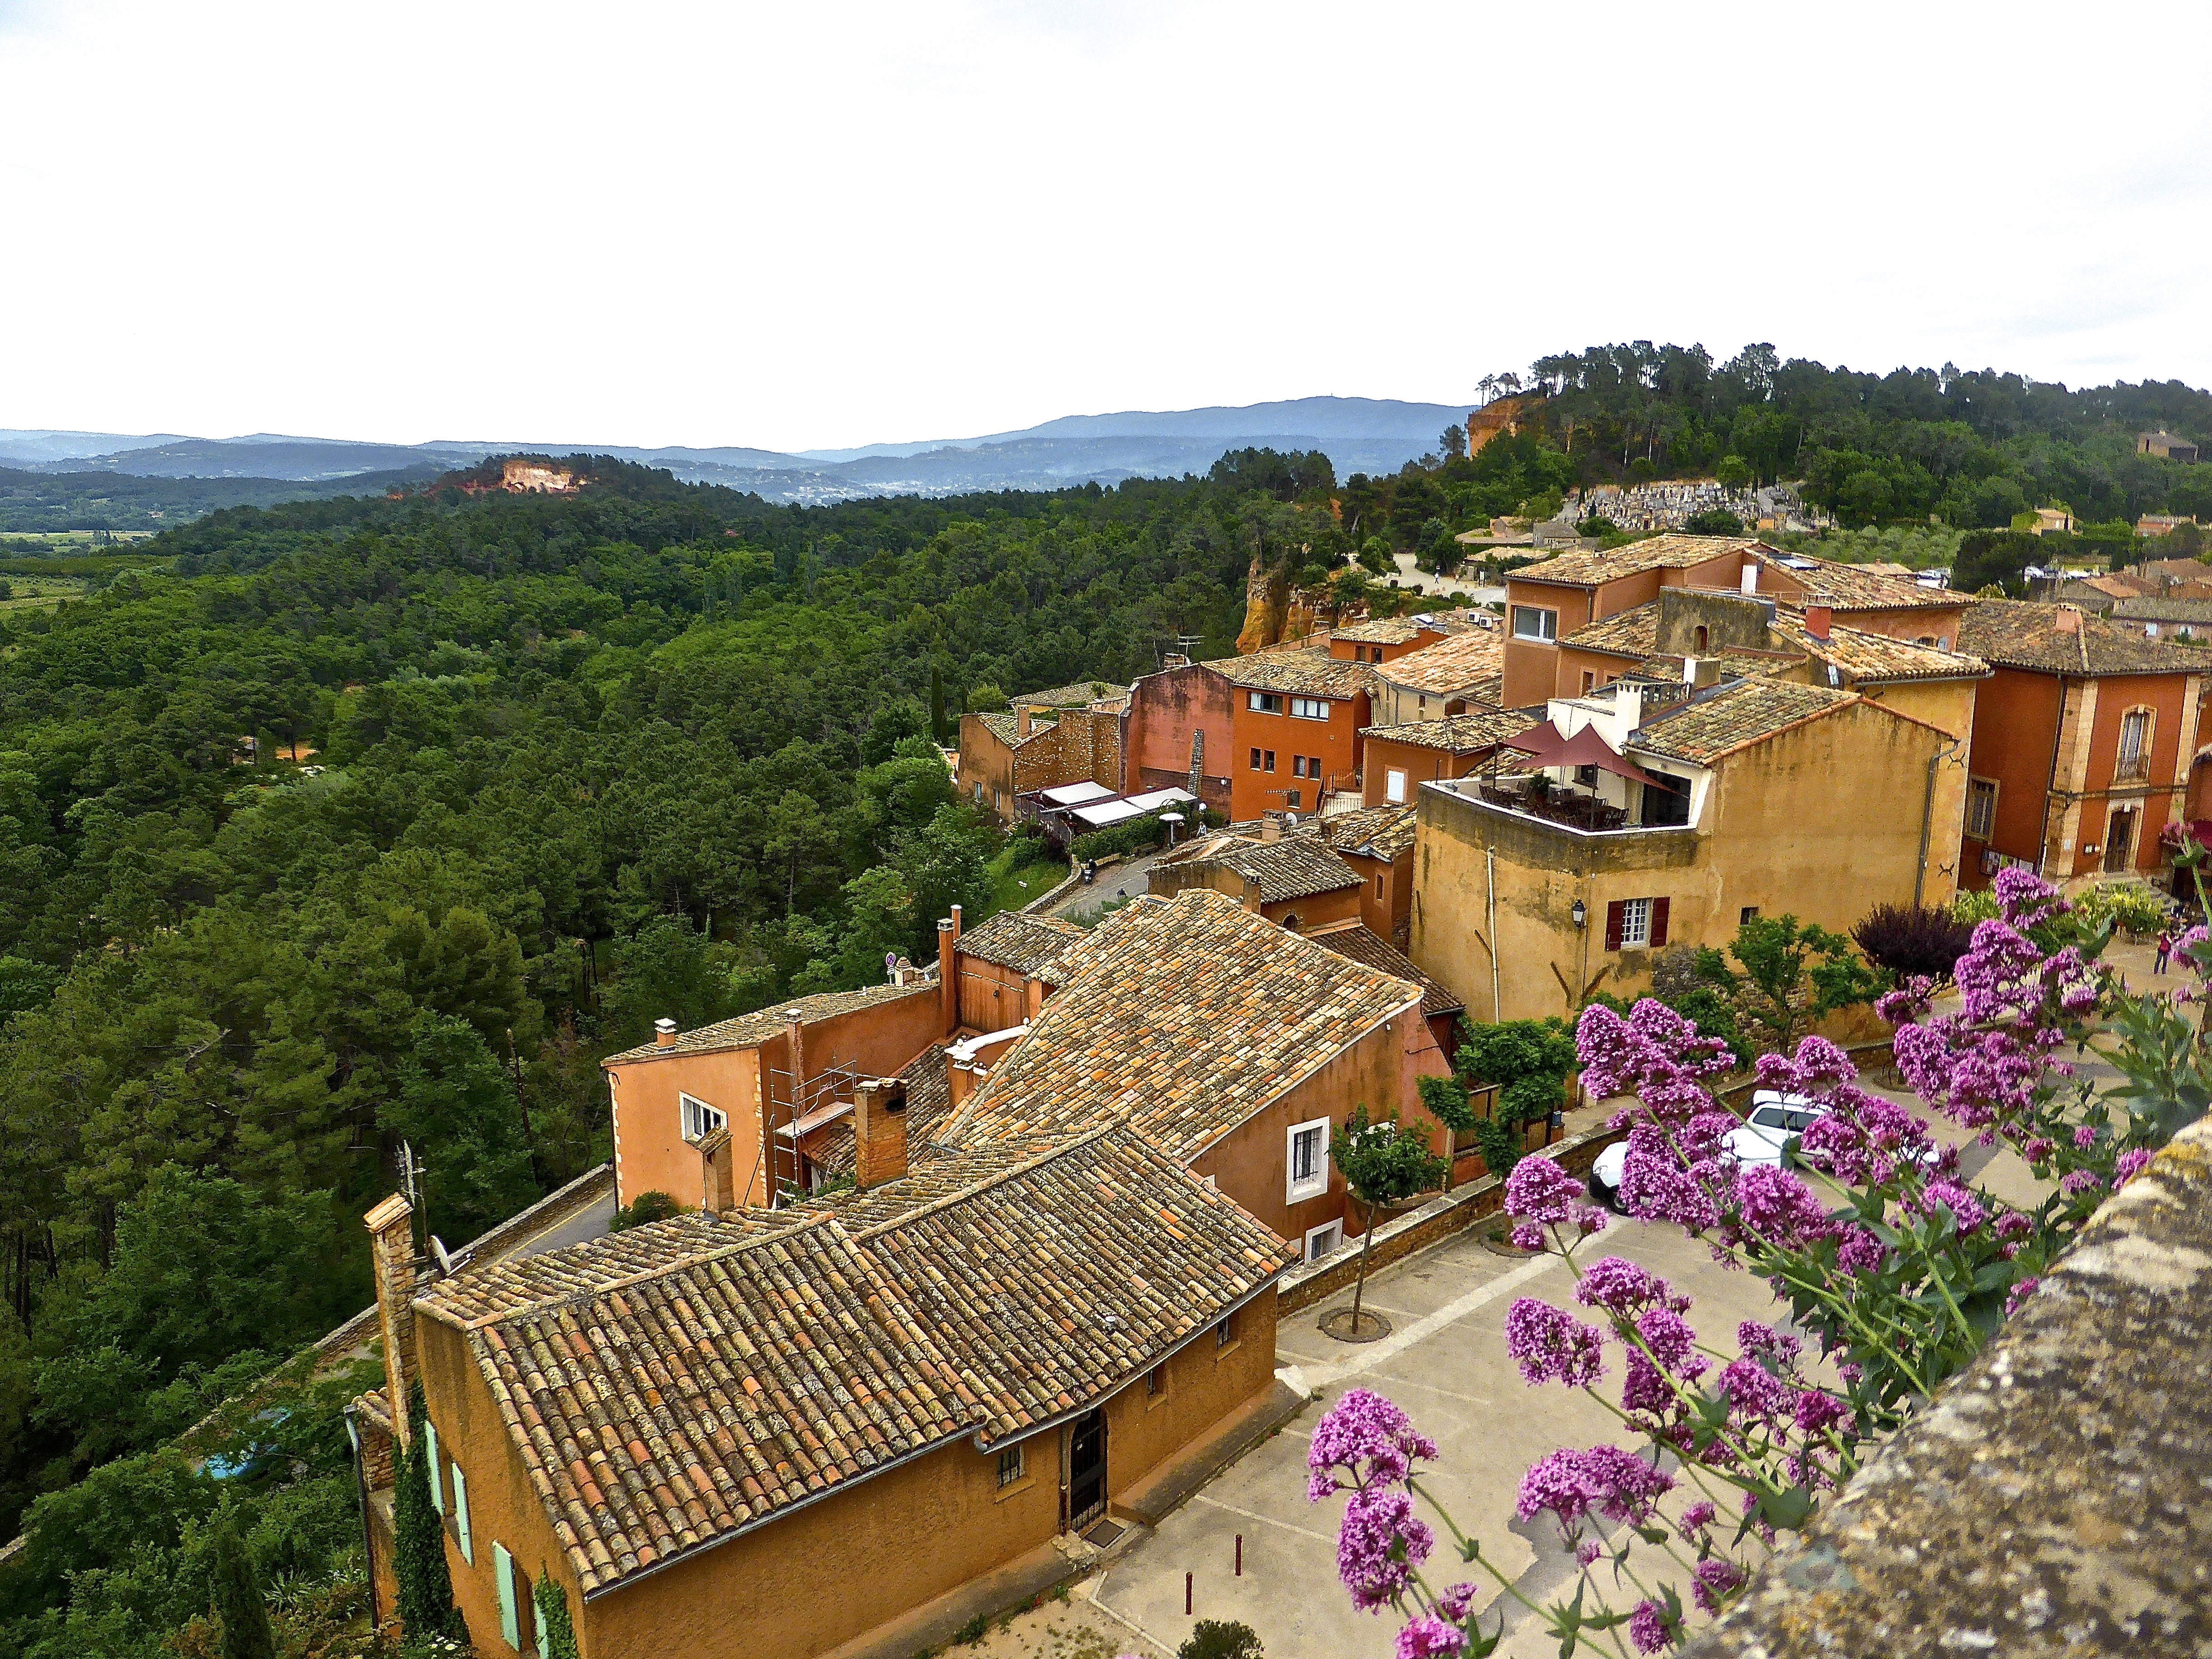
town, village, france, red, property, blooming, historic, tourism, flowers, resort, rooftops, provence, estate, roussillon, residential area, human settlement